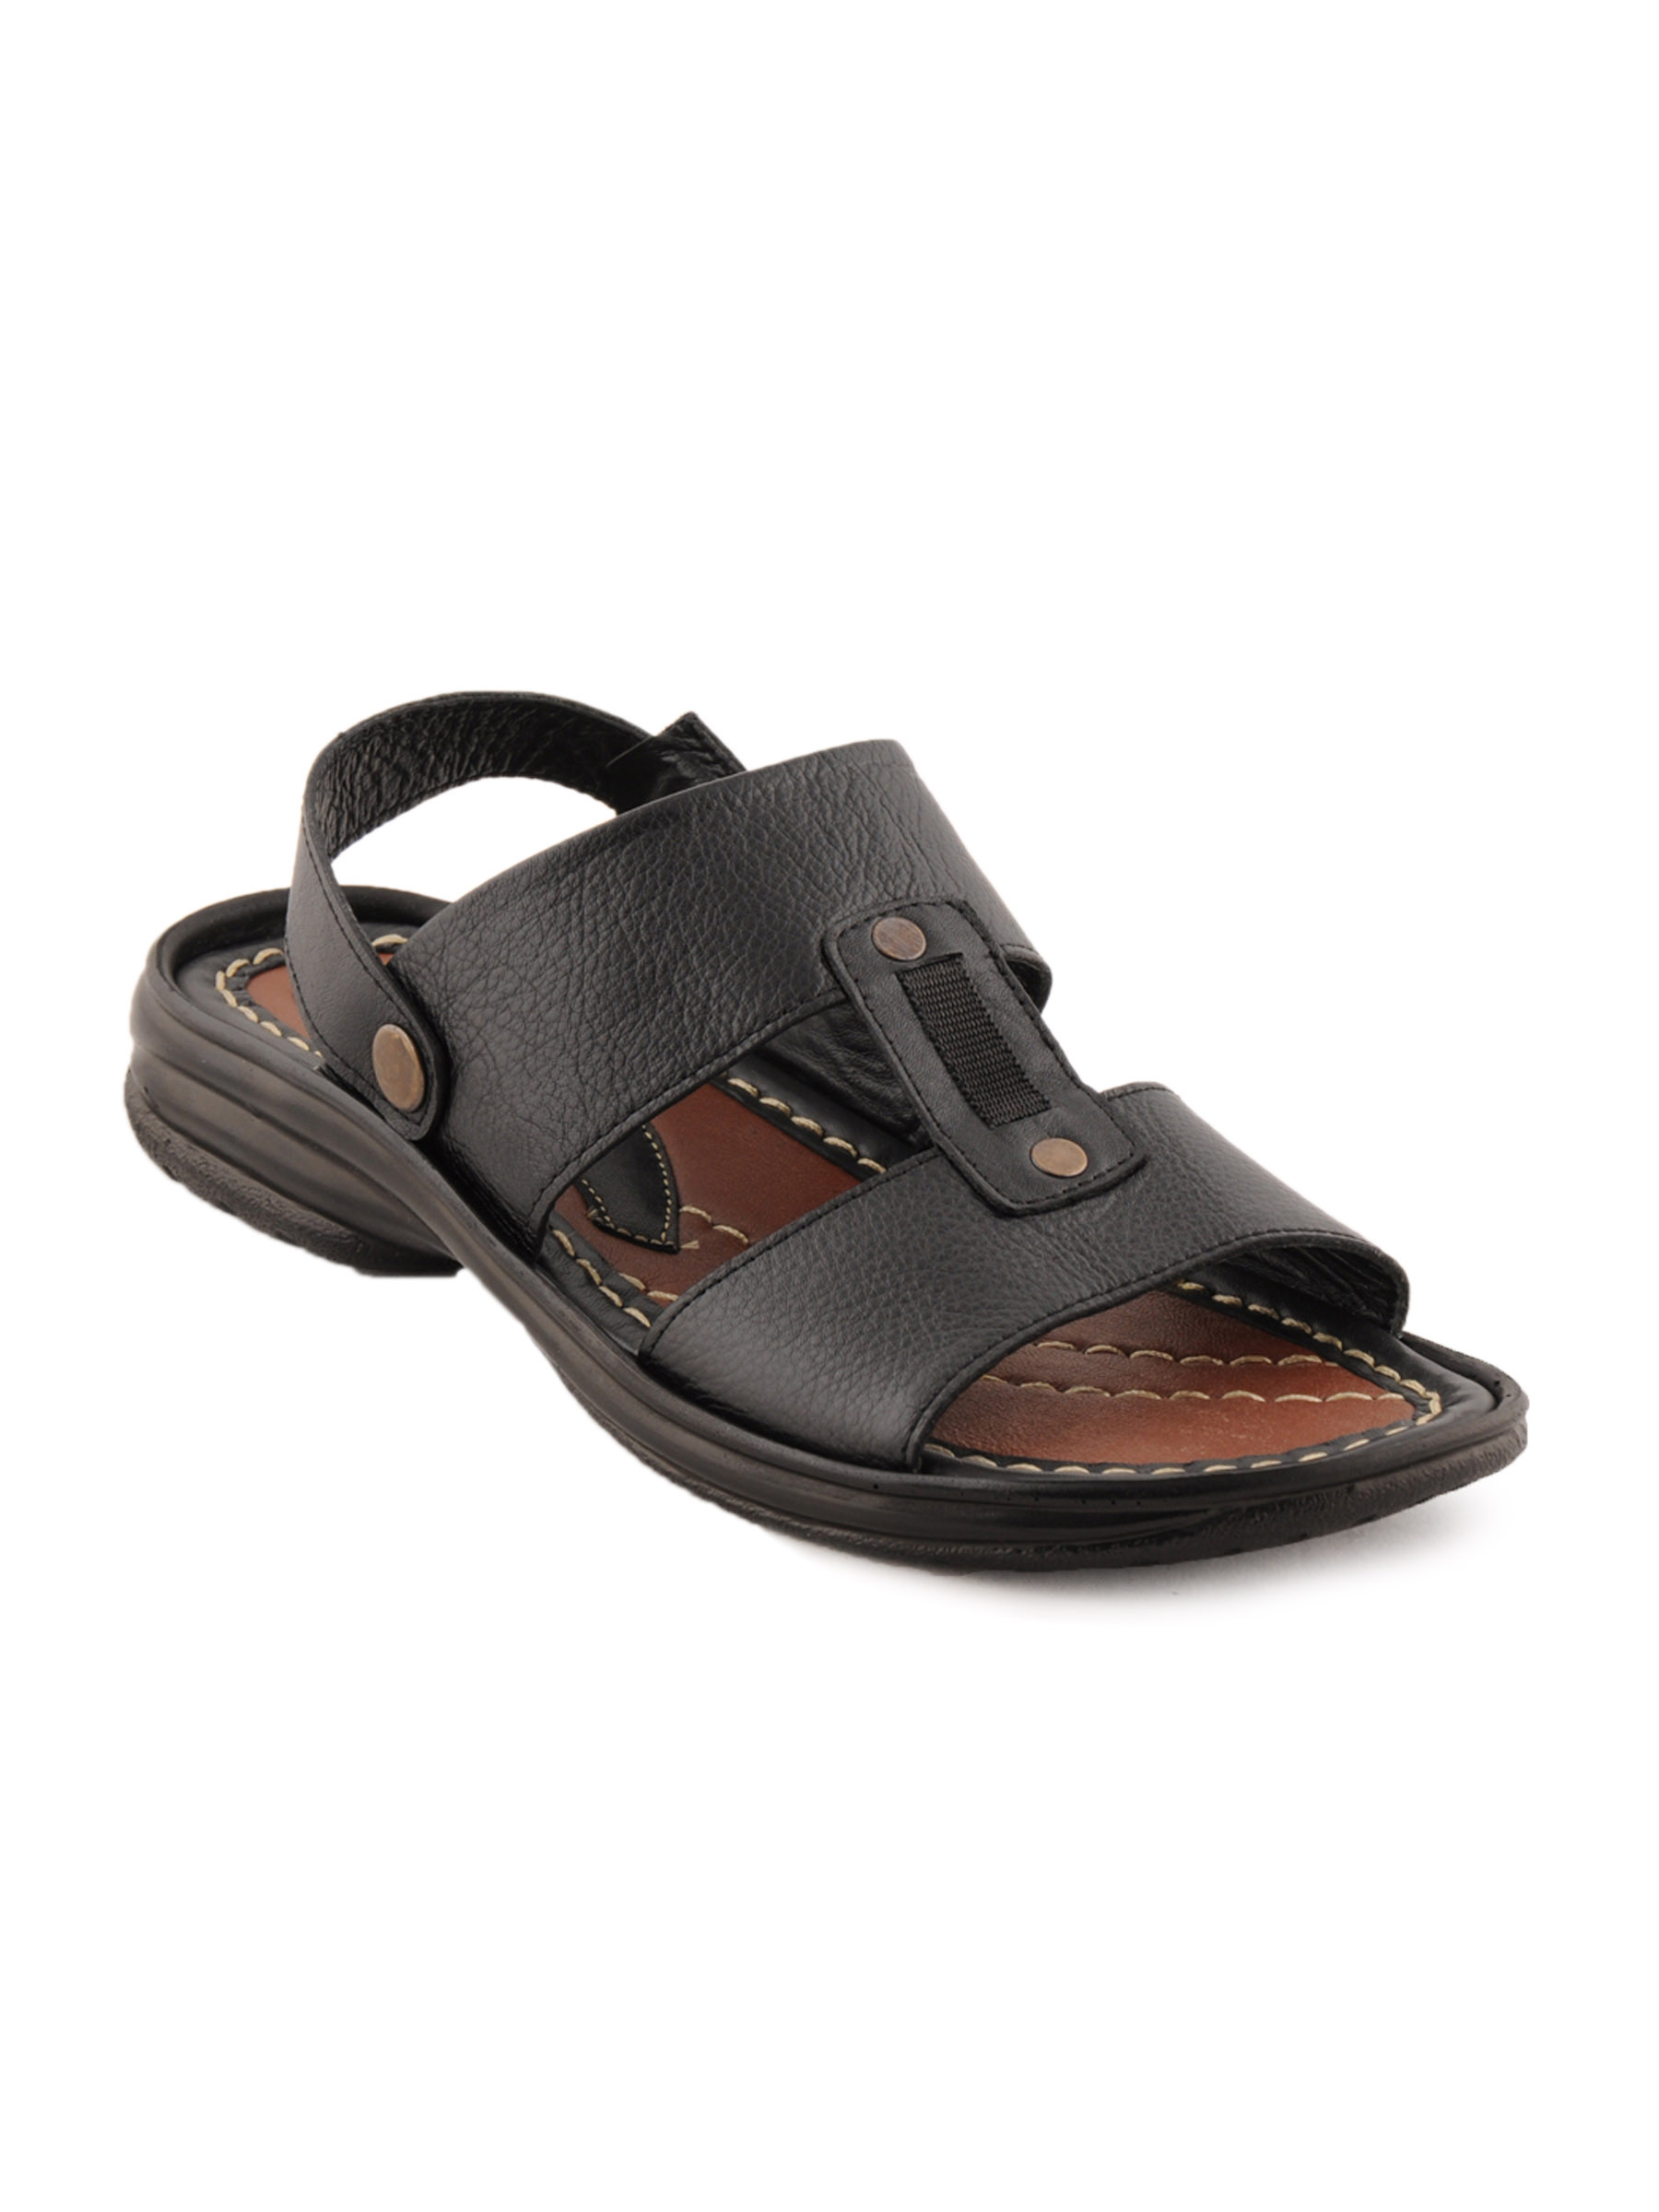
Franco Leone Men Casual Black Sandals
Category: Footwear / Sandal / Sandals
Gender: Men
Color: Black
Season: Summer 2012
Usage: Casual